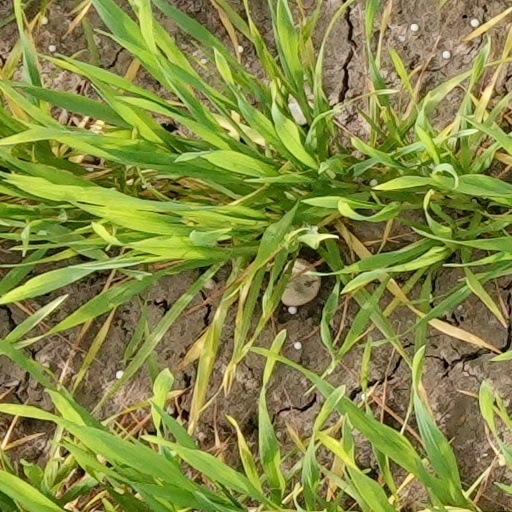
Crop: wheat